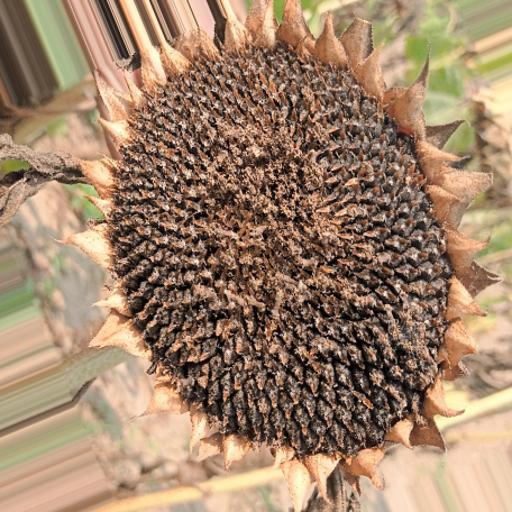
Label: Gray_mold